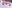
Number: 3